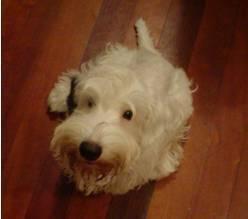
Sealyham_terrier